Samuel Beckett Bridge

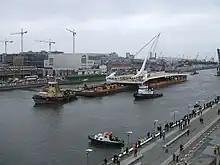
The main steel structure arriving by barge, May 2009

Architect Santiago Calatrava was the lead designer of the bridge. He was assisted with the civil and structural aspects of the design by Roughan & O'Donovan consulting engineers.